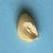
Maize quality: Good